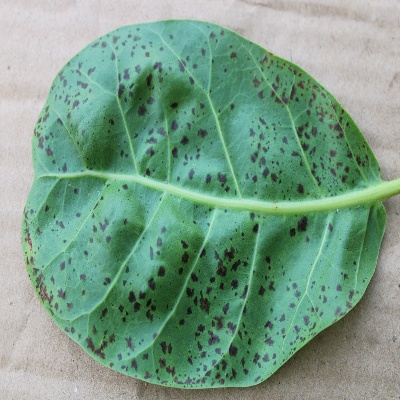
Crop: Cashew
Condition: anthracnose